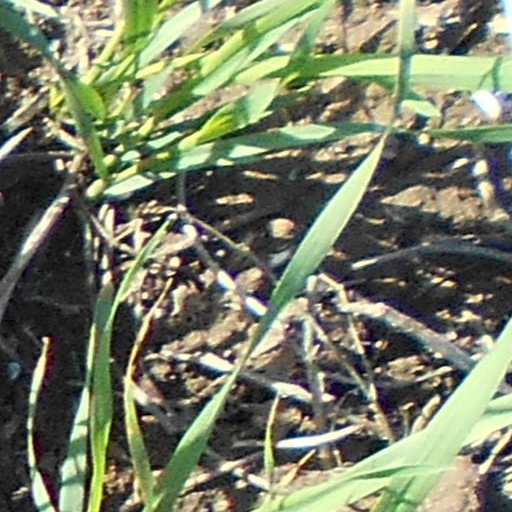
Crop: wheat